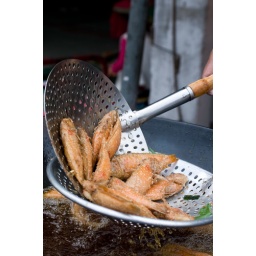
Crispy "Red Bride" fish in Kaohsiung street market